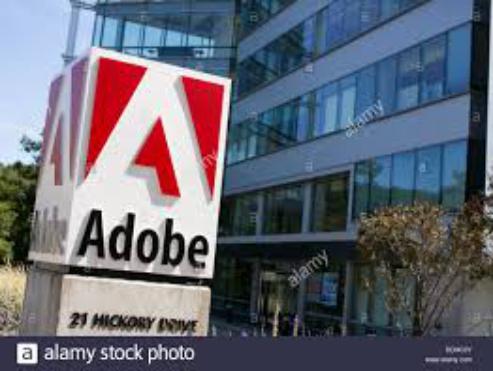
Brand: Adobe Systems
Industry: Others